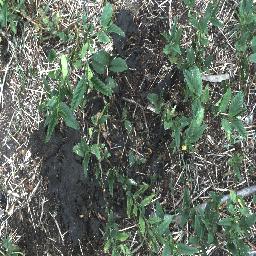
Label: negative